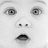
Emotion: surprise